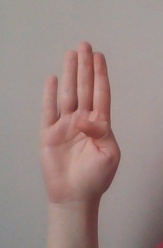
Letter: kaaf